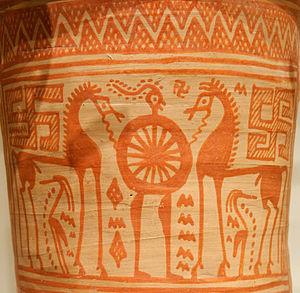
Guerrier entre deux chevaux, col d'une amphore à col attique géométrique.
Voir aussi : Liste des siècles, Chiffres romains
Né au Proche-Orient, l'art de la céramique atteint en Grèce antique un haut niveau de qualité artistique. Il est également un témoignage majeur sur la vie et la culture des anciens Grecs. Les vases grecs nous sont parvenus en grand nombre : même si cela ne représente probablement qu'une part infime de la production de l'époque, plus de 50 000 vases en provenance de la seule Athènes subsistent aujourd'hui.